The Grandmother (2021 film)

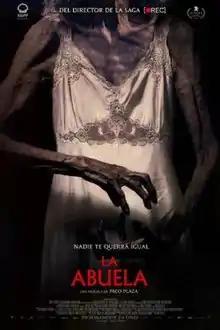
Theatrical release poster

The Grandmother is a 2021 horror film directed by Paco Plaza from a screenplay by Carlos Vermut which stars Almudena Amor and Vera Valdez. It is a Spanish-French co-production. Tracking a fashion model (Amor) returning home to look after her ailing grandmother (Valdez), the plot tackles the horror of ageing and the need for elderly care, with a supernatural side taking over progressively.